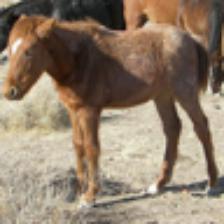
Label: NonHuman